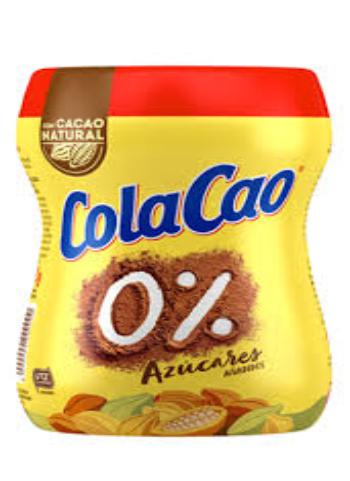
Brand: Cola Cao
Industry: Food